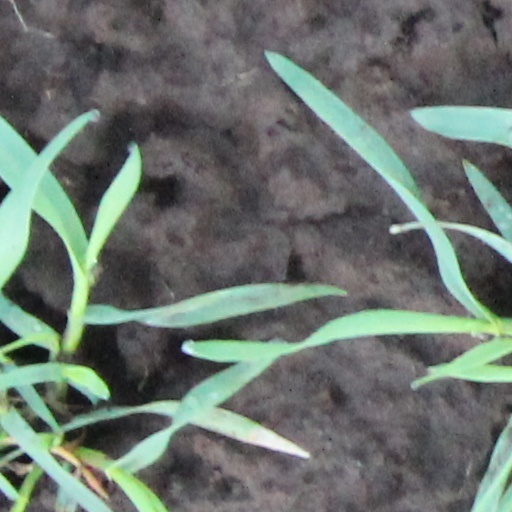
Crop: wheat